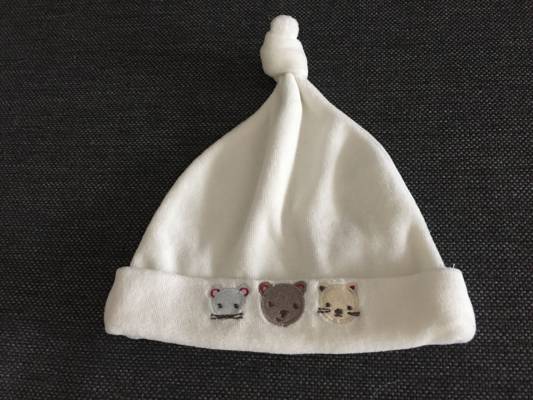
Waste category: clothes